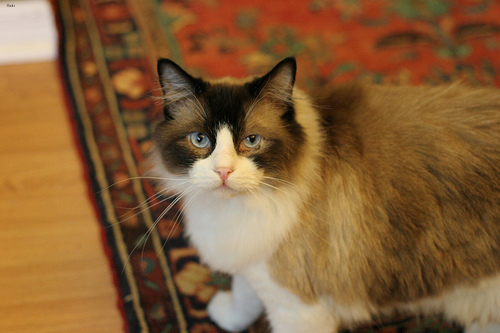
Animal: cat
Breed: ragdoll